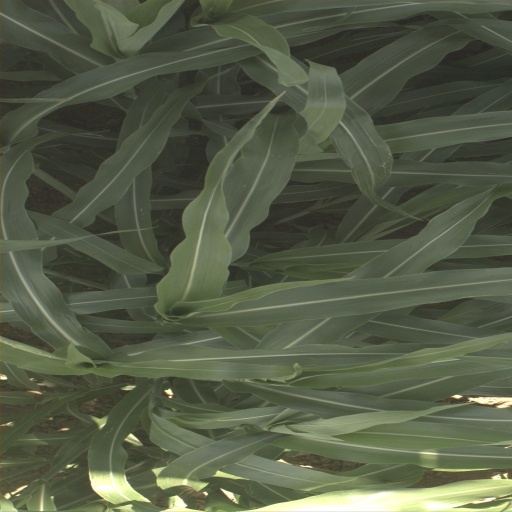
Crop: sorghum